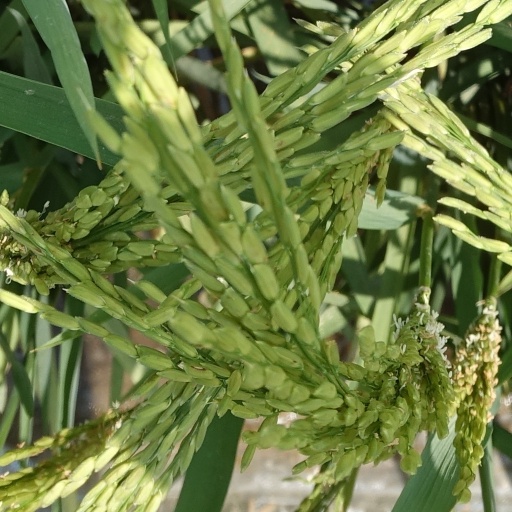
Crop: rice